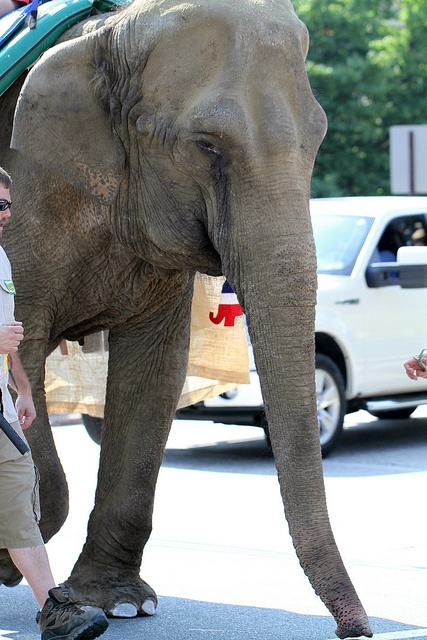
An elephant walks next to a person, outside over pavement.
Elephant walking next to man in urban city street.
The elephant is crossing a busy road with people.
a large elephant that is standing next to a car
An elephant is walking next to a man on the street.